Charles E. Estabrook

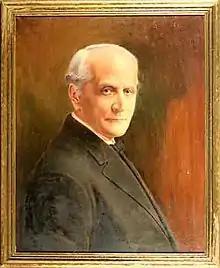

Charles Edward Estabrook (October 31, 1847December 3, 1918) was an American educator, lawyer, eugenicist, and Republican politician from the U.S. state of Wisconsin. He was the 14th Attorney General of Wisconsin and served 14 years in the Wisconsin State Assembly, representing first Manitowoc and later Milwaukee. As a young man, he was an enlisted volunteer in the Union Army during the American Civil War. Later, he founded the Wisconsin Historical Commission and published several volumes of history of the Civil War for the Wisconsin Historical Society.